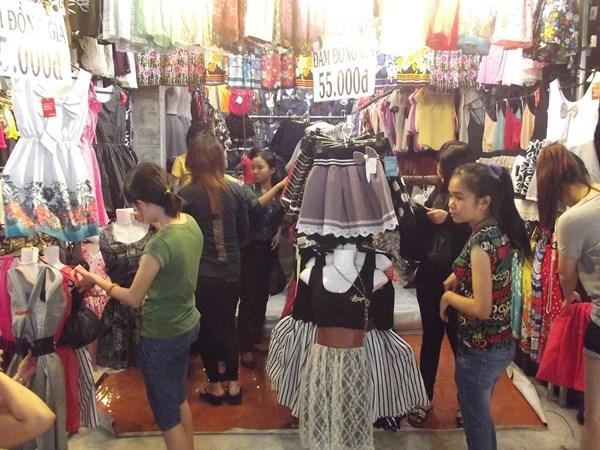
có một vài người đang đứng bên trong một quầy hàng bán quần áo